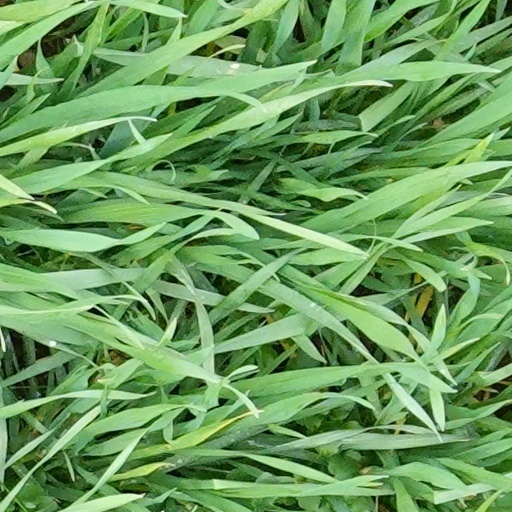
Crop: wheat